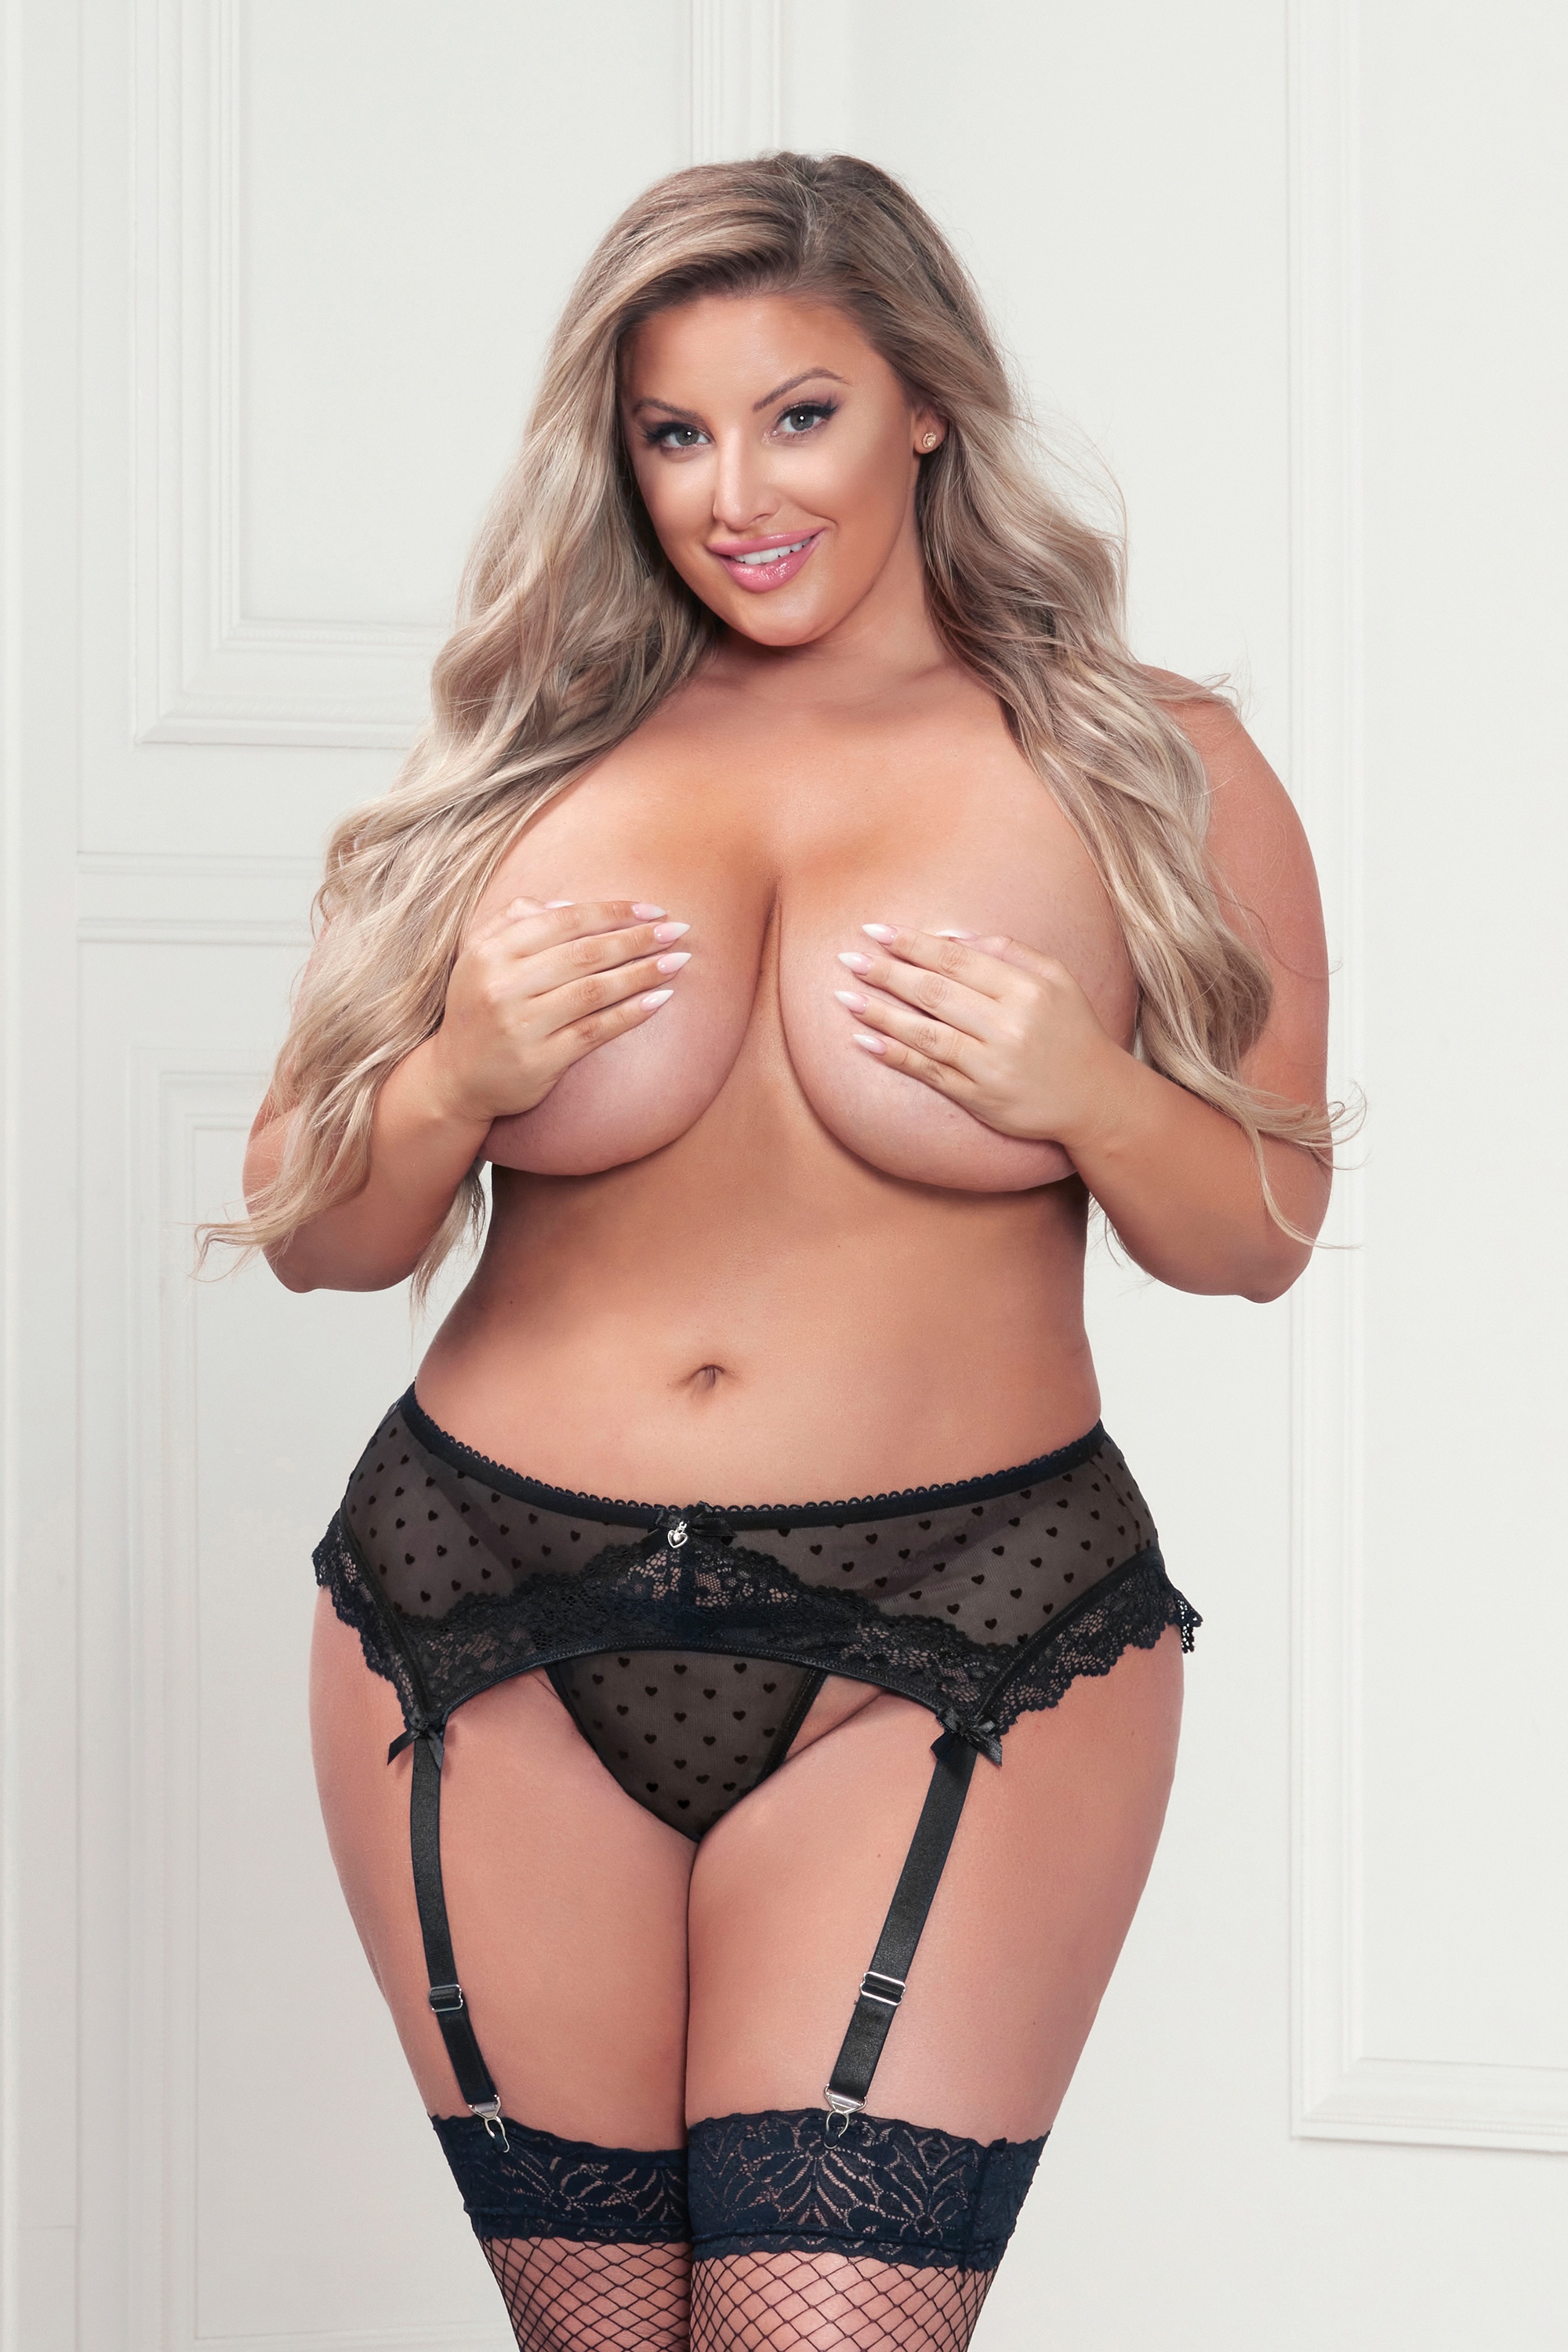
Two Piece Heart Mesh and Lace Garter Belt and G-String - 1x - 2x - Black
Two piece garter belt set. Heart mesh garter belt with lace trim, center front heart rhinestone charm, silver hardware, satin ribbon bows, and g-string. 90% Polyester, 10% Elastane Size 1X/2X fits dress size 16-18 Hanging - Poly Bag
Brand: Seven Til Midnight
Category: Apparel & Accessories > Clothing > Lingerie > Lingerie Accessories > Garter Belts